Thirteen (roller coaster)

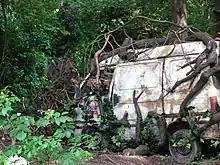
Some of Thirteen's theming

Various phrases and slogans were used to promote the ride. In August, a banner was erected next to the construction site on 8 October reading: "Ride into the Unknown". Alton Towers released a new marketing campaign later inviting readers to "Ride the Demon of the Dark Forest" and "Surrender in March 2010". However, neither of these campaigns expressly revealed the name of the new ride. The attraction's name was officially announced as Thirteen on 11 December 2009 through a press release. The ride's main slogan was used after: "If you go down to the woods today, you'd better not go alone."